Christopher Lambert

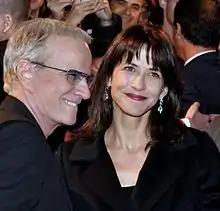
Lambert with Sophie Marceau in October 2012

He also starred in John Glen's "The Point Men", about a team of Israeli agents being killed off one-by-one after a botched anti-terrorist operation. In 2003, he played in "Absolon", a post-apocalyptic science fiction thriller film. He was an executive producer on the film "The Confessor" (also known as "The Good Shepherd") starring Christian Slater, Molly Parker, and Stephen Rea. In 2006, he was an executive producer and star on the film "Day of Wrath". He also played a supporting role in Richard Kelly's "Southland Tales".